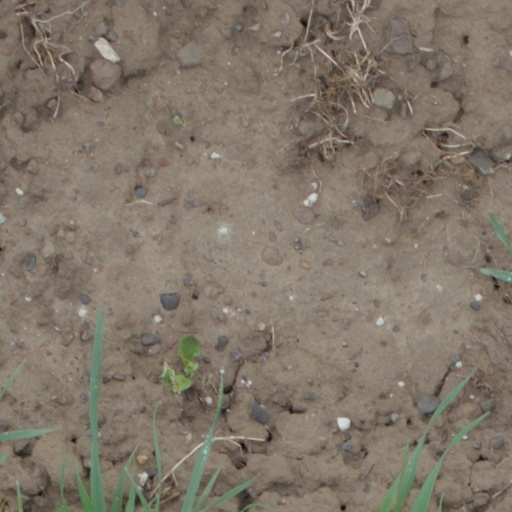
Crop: wheat